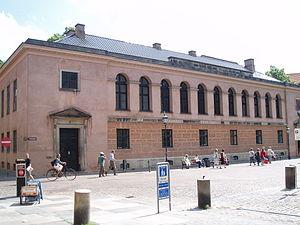
L'université de Copenhague est la plus ancienne et la plus grande institution d'enseignement et de recherche du Danemark avec près de 35 000 étudiants dont une majorité de femmes et plus de 9 000 employés. L'université a plusieurs campus situés à Copenhague et aux environs. La plupart des cours sont dispensés en danois ; cependant, de plus en plus de cours sont offerts en anglais et quelque peu en allemand. L'université de Copenhague est membre de l'Alliance Internationale des Universités de Recherche. C'est l'une des meilleures universités d'Europe : selon le Classement académique des universités mondiales par l'université Jiao Tong de Shanghai, elle est la 8ᵉ meilleure université d'Europe et la 45ᵉ mondiale.